EMD GP16

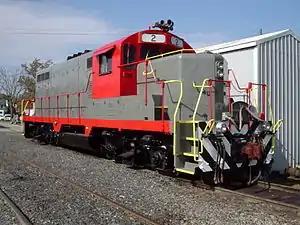
Buckingham Branch Railroad No. 2, a GP16 rebuild, rests at Dillwyn, Virginia

The EMD GP16 is a series of rebuilt diesel-electric locomotives, a result of a remanufacturing program initiated by the Seaboard Coast Line Railroad (SCL) in an effort to spare the cost of purchasing new motive power in the late 1970s. This involved the rebuilding of their aging fleet of EMD GP7, GP9 and GP18 road switchers (many of which were over twenty years old). 155 locomotives (122 GP7, 31 GP9 and two GP18) were rebuilt by the SCL.